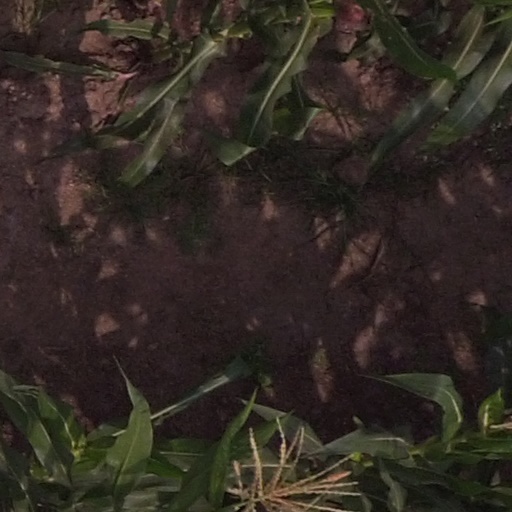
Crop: maize; corn